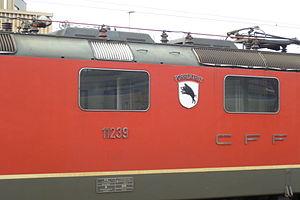
Les Re 4/4ᴵᴵ sont des locomotives électriques des chemins de fer fédéraux suisses entrées en service en 1964. Il s'agit de la plus grande série de locomotives en Suisse, avec 276 exemplaires. Elles sont destinées au trafic voyageurs et marchandises. Équipées de la commande d'unité multiple VST, elles sont souvent attachées à des Re 6/6 pour le trafic de marchandises lourdes.